Global catastrophic risk

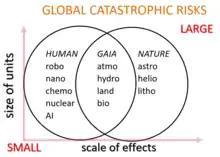
Arrangement of global catastrophic risks into three sets according to whether they are largely human-caused, human influences upon nature, or purely natural

Anthropogenic risks are those caused by humans and include those related to technology, governance, and climate change. Technological risks include the creation of artificial intelligence misaligned with human goals, biotechnology, and nanotechnology. Insufficient or malign global governance creates risks in the social and political domain, such as global war and nuclear holocaust, biological warfare and bioterrorism using genetically modified organisms, cyberwarfare and cyberterrorism destroying critical infrastructure like the electrical grid, or radiological warfare using weapons such as large cobalt bombs. Other global catastrophic risks include climate change, environmental degradation, extinction of species, famine as a result of non-equitable resource distribution, human overpopulation or underpopulation, crop failures, and non-sustainable agriculture.